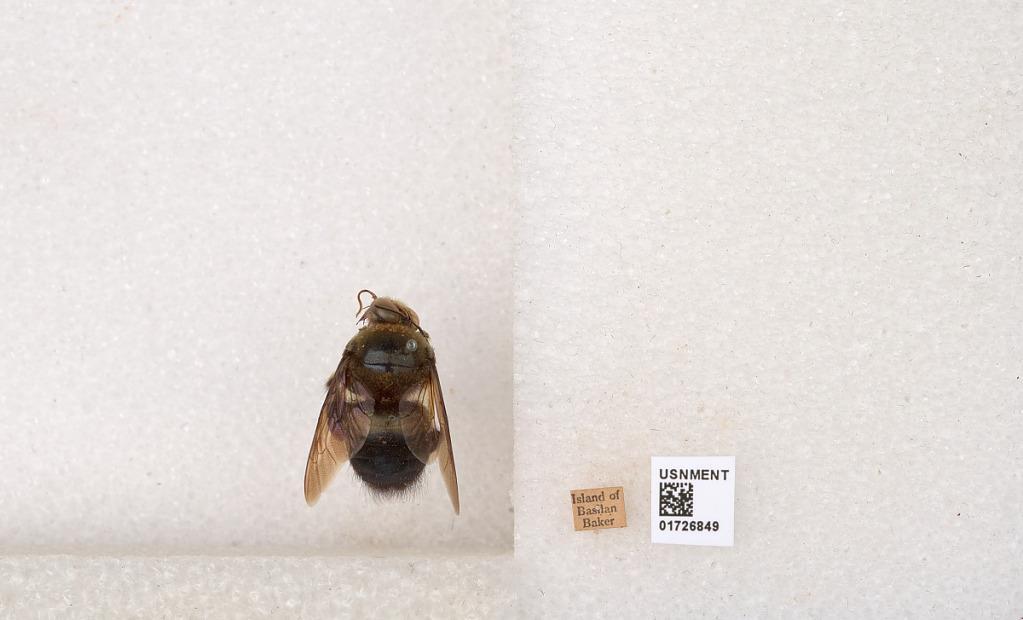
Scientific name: Xylocopa (Zonohirsuta) fuliginata Pérez
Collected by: Baker
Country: Philippines
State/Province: Autonomous Region in Muslim Mindanao
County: Basilan
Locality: Island of Basilan